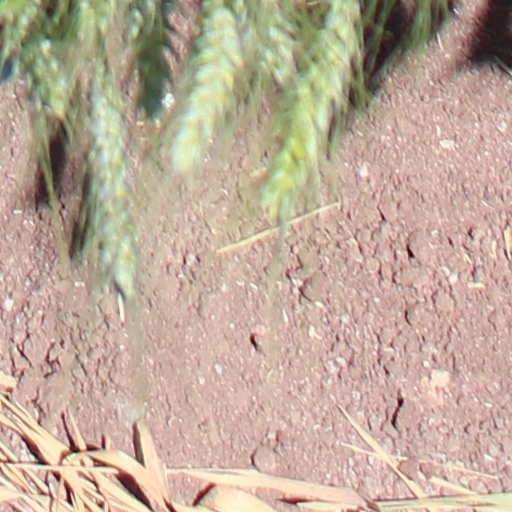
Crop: wheat